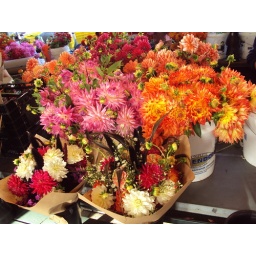
And super cheap. If I lived in Seattle I would have fresh flowers in my house all the time